Robert Wynne (Chancellor of St Asaph)

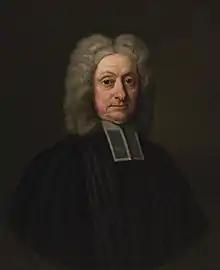

Wynne, from Llanfawr, Caernarvonshire, was the eldest son of Robert Wynne (a canon of Bangor Cathedral and rector of Llanddeiniolen and Llaniestyn) and his wife Catherine Madryn, heiress of Llannerch Fawr). The youngest son of that marriage was William Wynne. Robert Wynne (the younger) was educated at Jesus College, Oxford, as his father and brother had been. He matriculated on 9 March 1677 at the age of 16, and took his Bachelor of Arts degree in 1680. He became a Fellow of the college in 1681, and held this position until 1691. He obtained a Master of Arts degree in 1691, a Bachelor of Divinity degree in 1691 and a Doctor of Divinity degree in 1695.